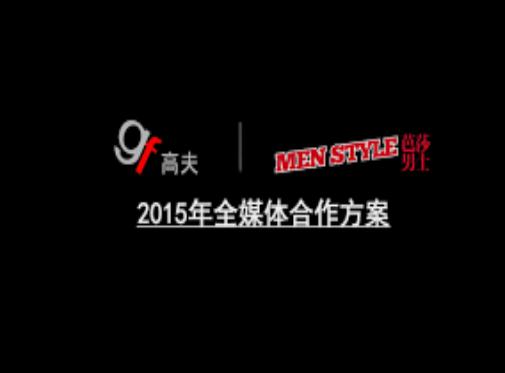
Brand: GF
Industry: Necessities